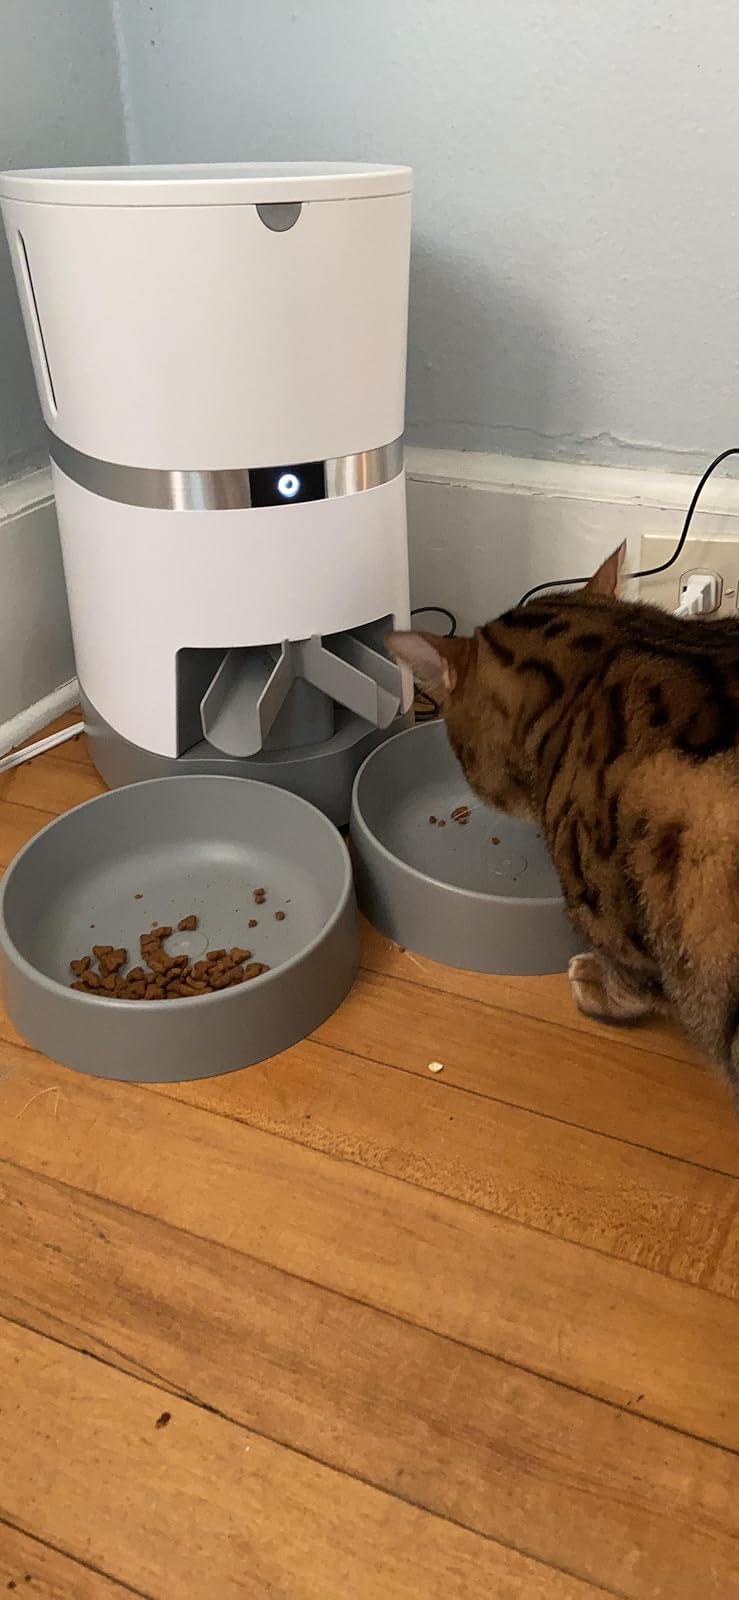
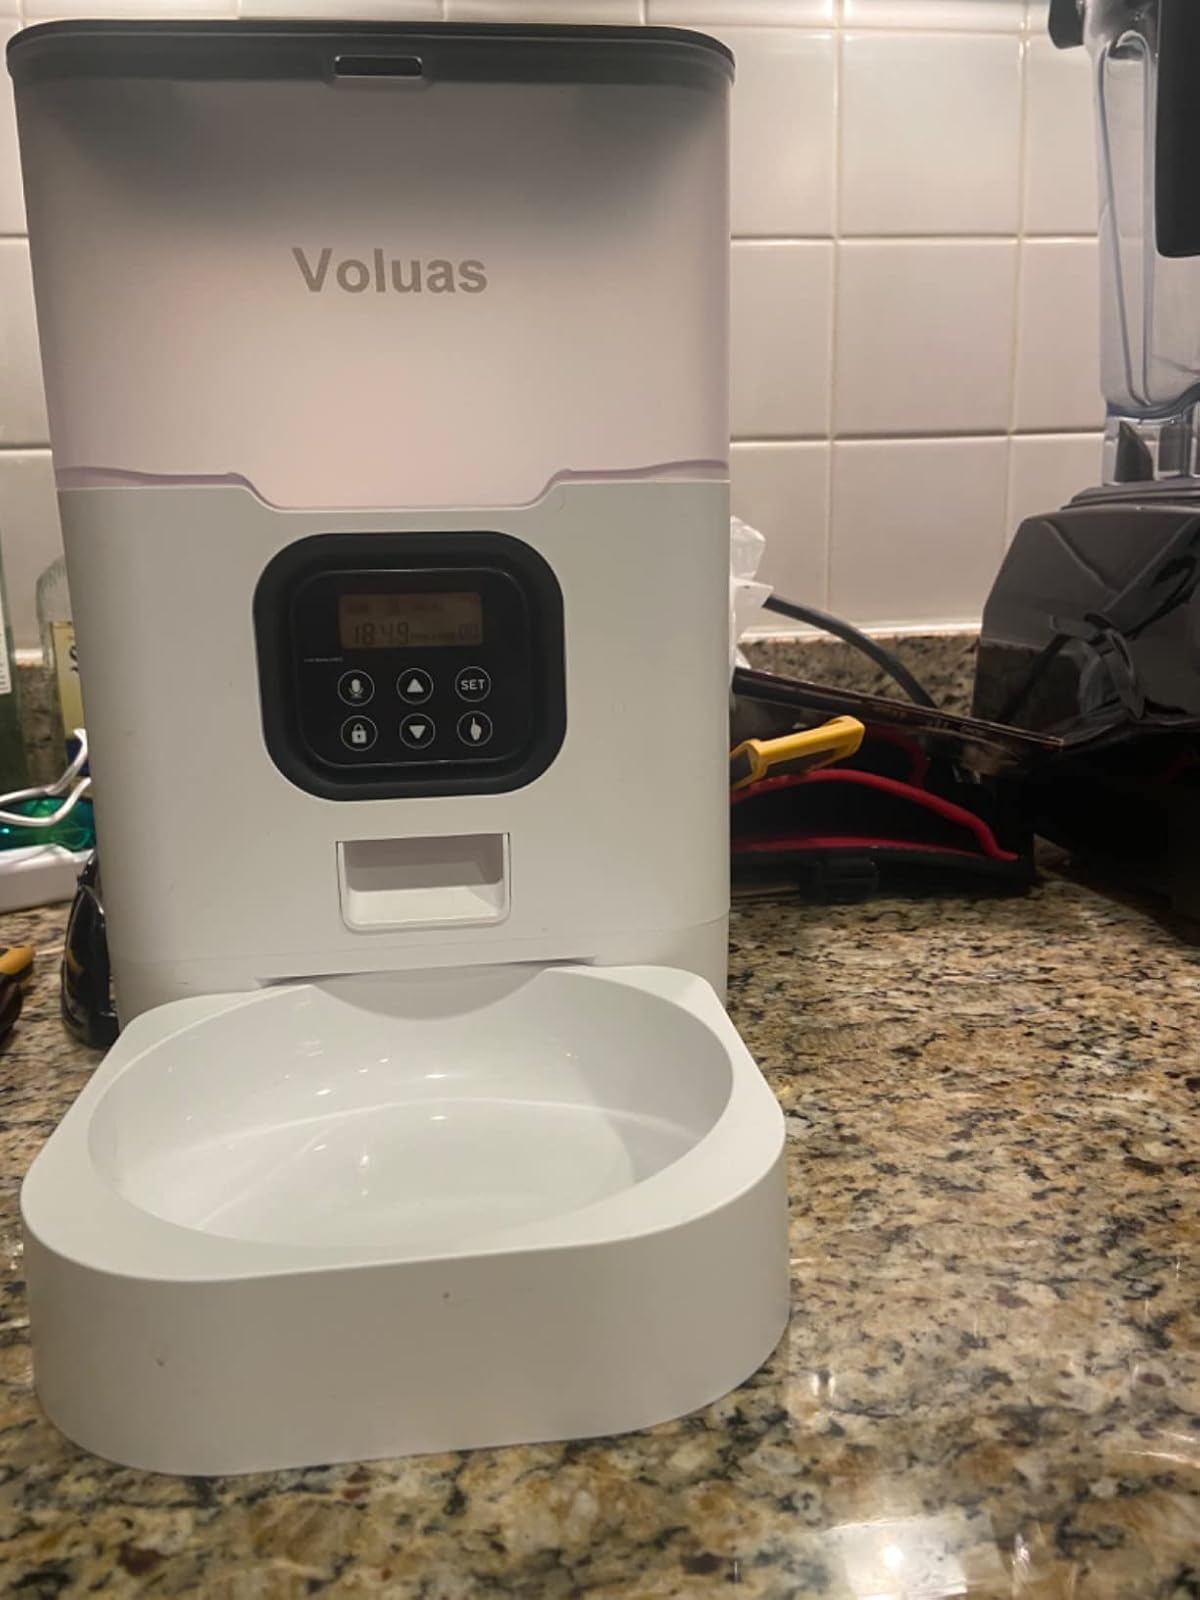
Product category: items_feeder
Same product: no